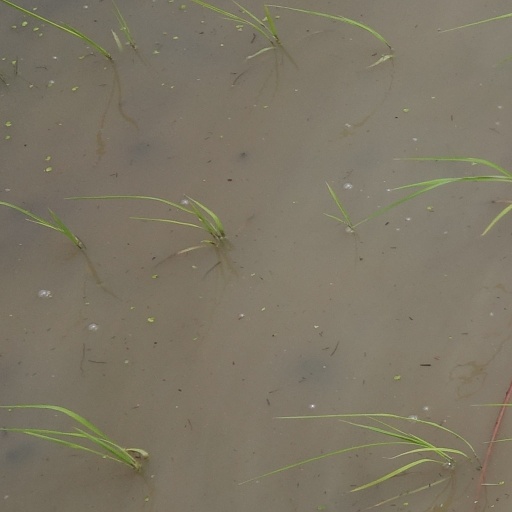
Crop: rice